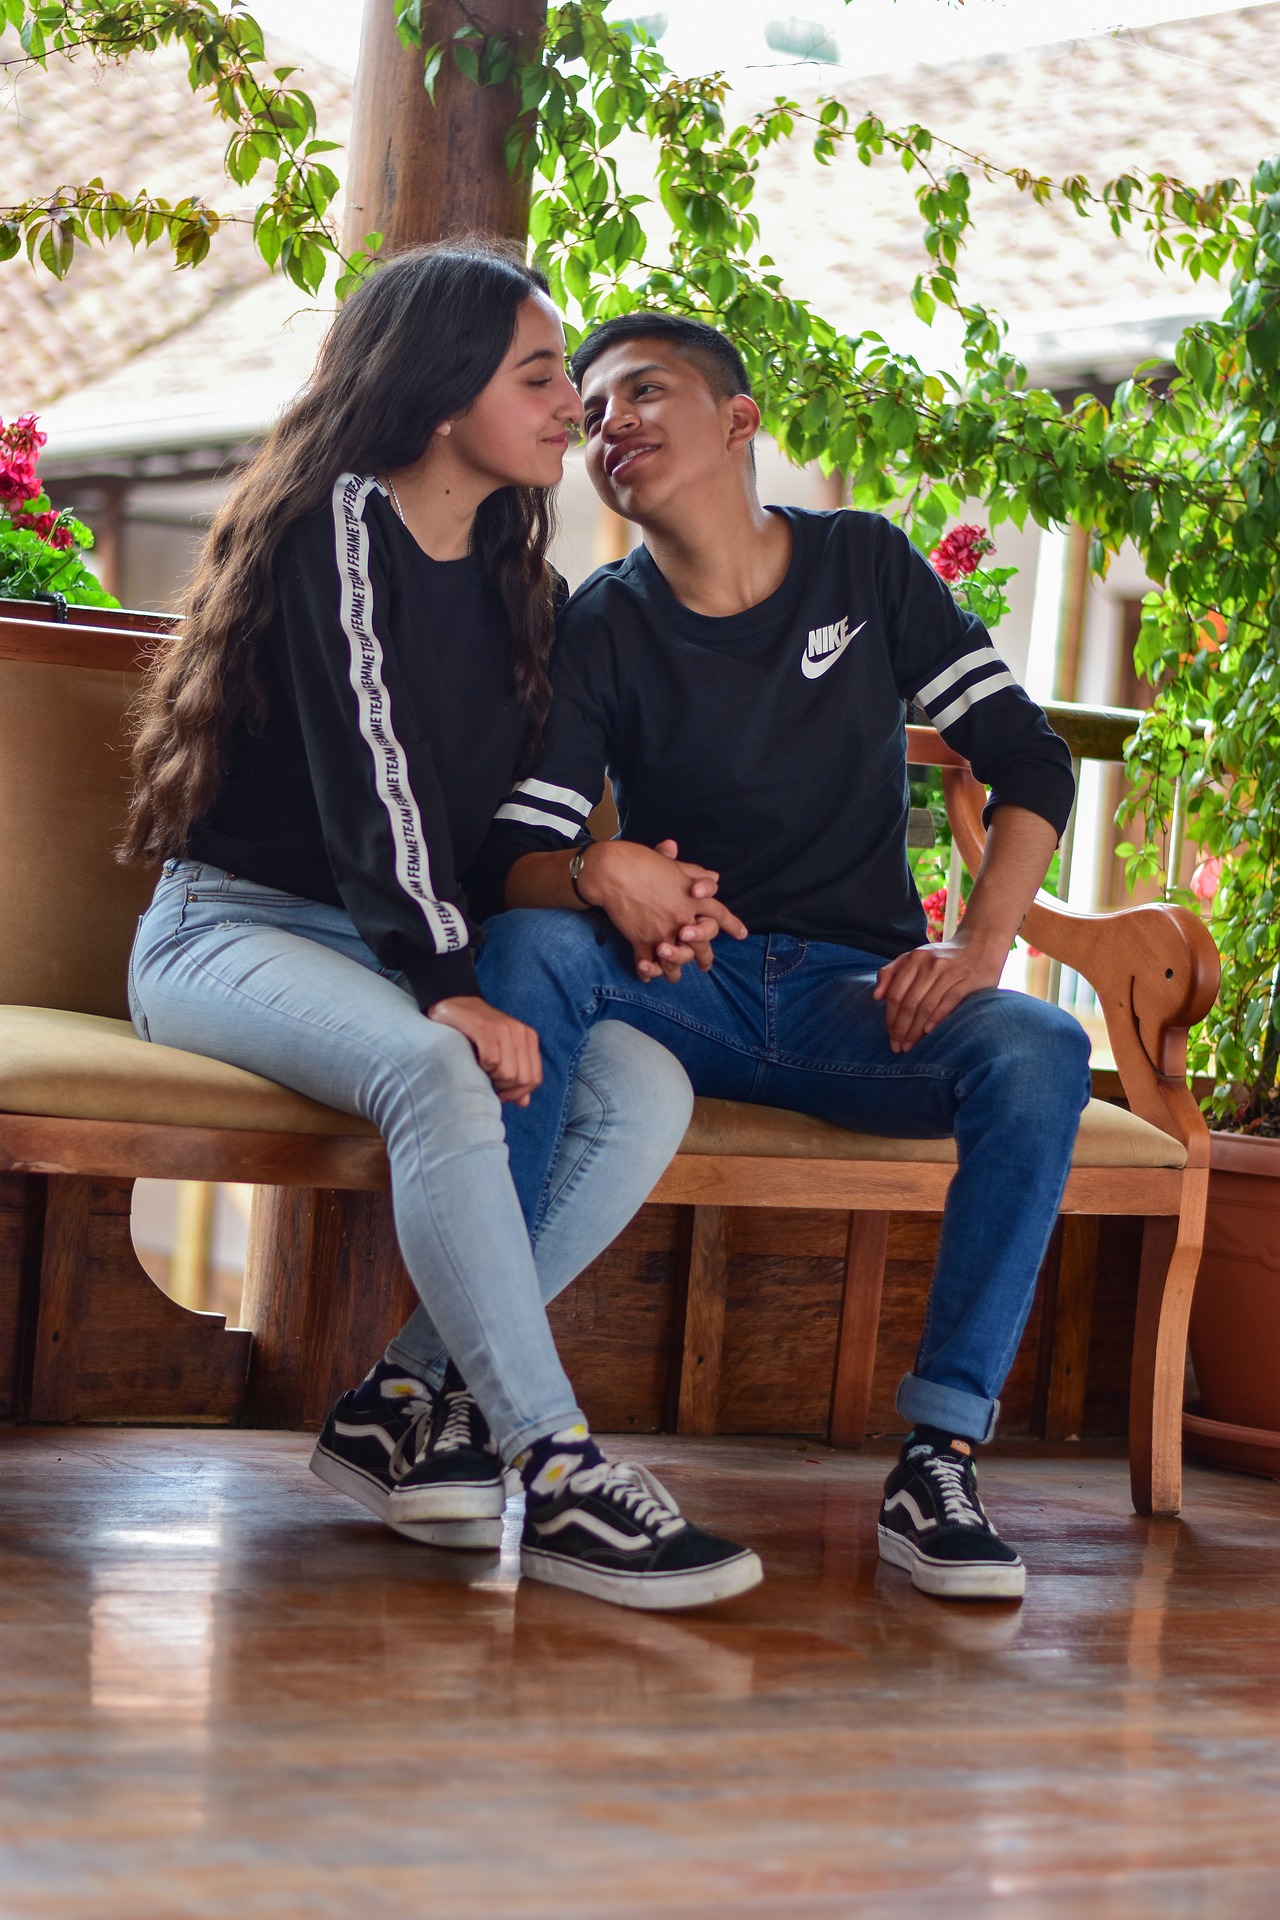
couple, jeans, footwear, joint, shoe, shoulder, plant, leg, black, eyewear, flowerpot, houseplant, happy, thigh, leisure, sneakers, wood, knee, people, black hair, fun, event, denim, t shirt, sitting, sandal, recreation, flooring, conversation, vacation, tourism, love, child, photo shoot